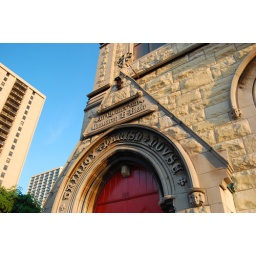
Parish house door detail. Parish house constructed in 1894.